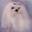
Label: dog